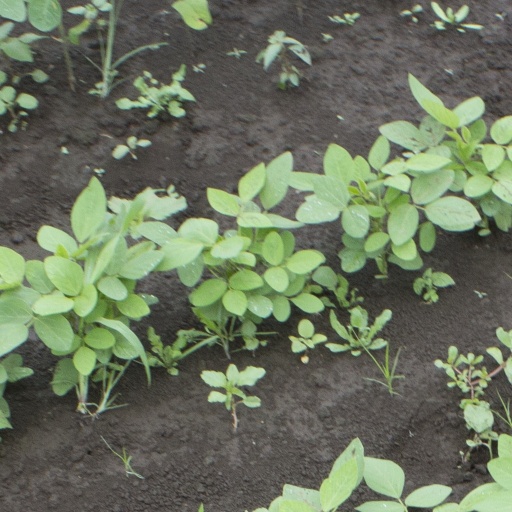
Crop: soybean